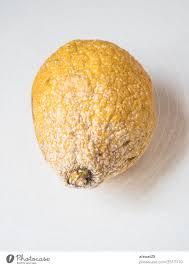
Waste category: biological